Phuntroo

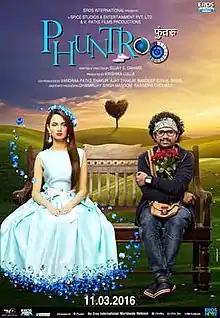
Theatrical release poster

Phuntroo is a 2016 Indian Marathi language Science fiction film, directed by Sujay Dahake and produced by Krishika Lulla and Dhananjay Singh Masoom under the banner Eros International. This is third movie by Sujay Dahake after successful debut film Shala and Ajoba. The film stars Ketaki Mategaonkar and Madan Deodhar in lead roles. The supporting cast features Shivraj Waichal, Shivani Rangole, Ruturaj Shinde, Anshuman Joshi and Rohit Nikam.